Rani Theni

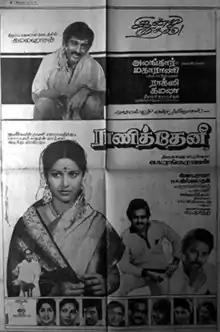
Theatrical release poster

Rani Theni is a 1982 Tamil language film directed by G. N. Rangarajan, starring Kamal Haasan in an extended guest role. The film stars playback singer Deepan Chakravarthy, the son of Trichi Loganathan, a veteran playback singer in his first leading role. The female leads are played by Mahalakshmi / Shree and Vanitha Krishnachandran.